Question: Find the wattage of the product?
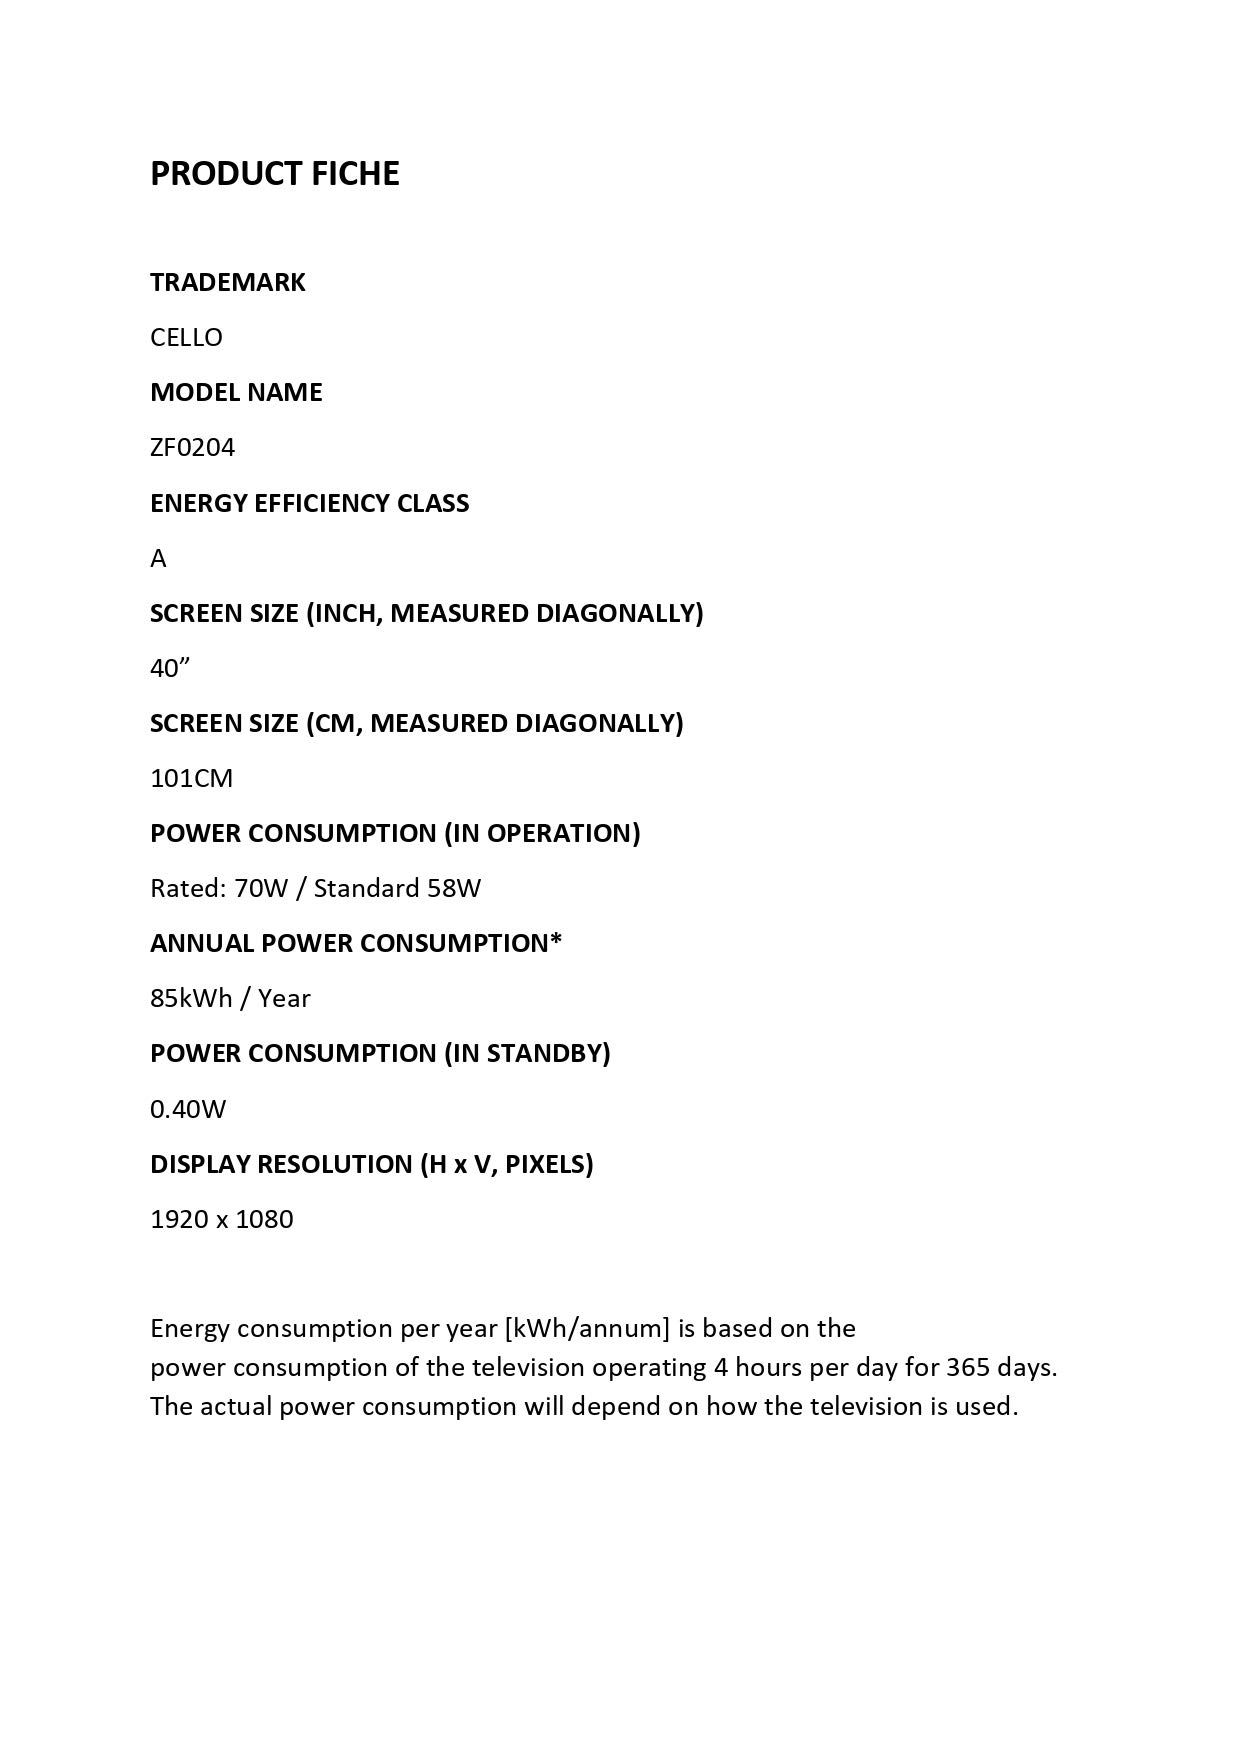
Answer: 0.4 watt